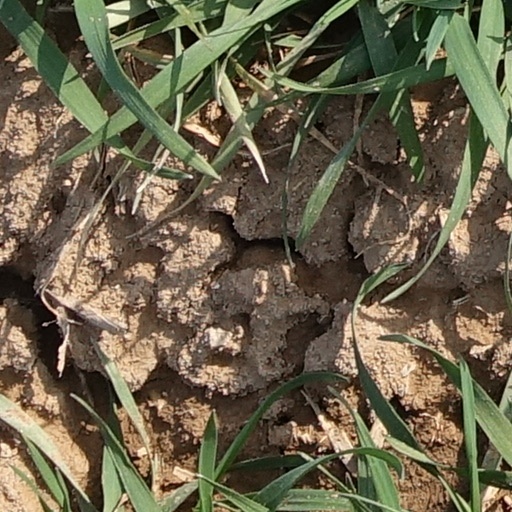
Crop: wheat